Battle of Kharkiv (2022)

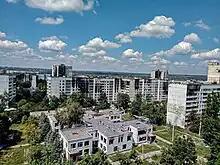
Northern Saltivka after the battle

On 17–18 August, 25 people were killed and several dozen were injured in a missile strike on two dormitories. Also on 18 August, new Russian strike destroyed Palace of culture of railroad workers.